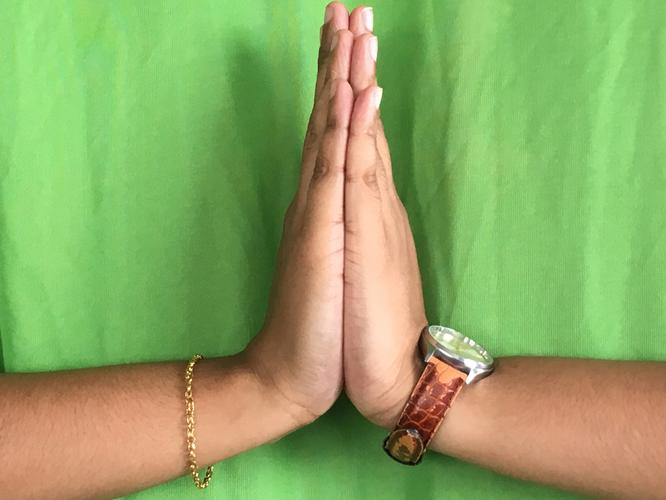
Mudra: Anjali
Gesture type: double_hand